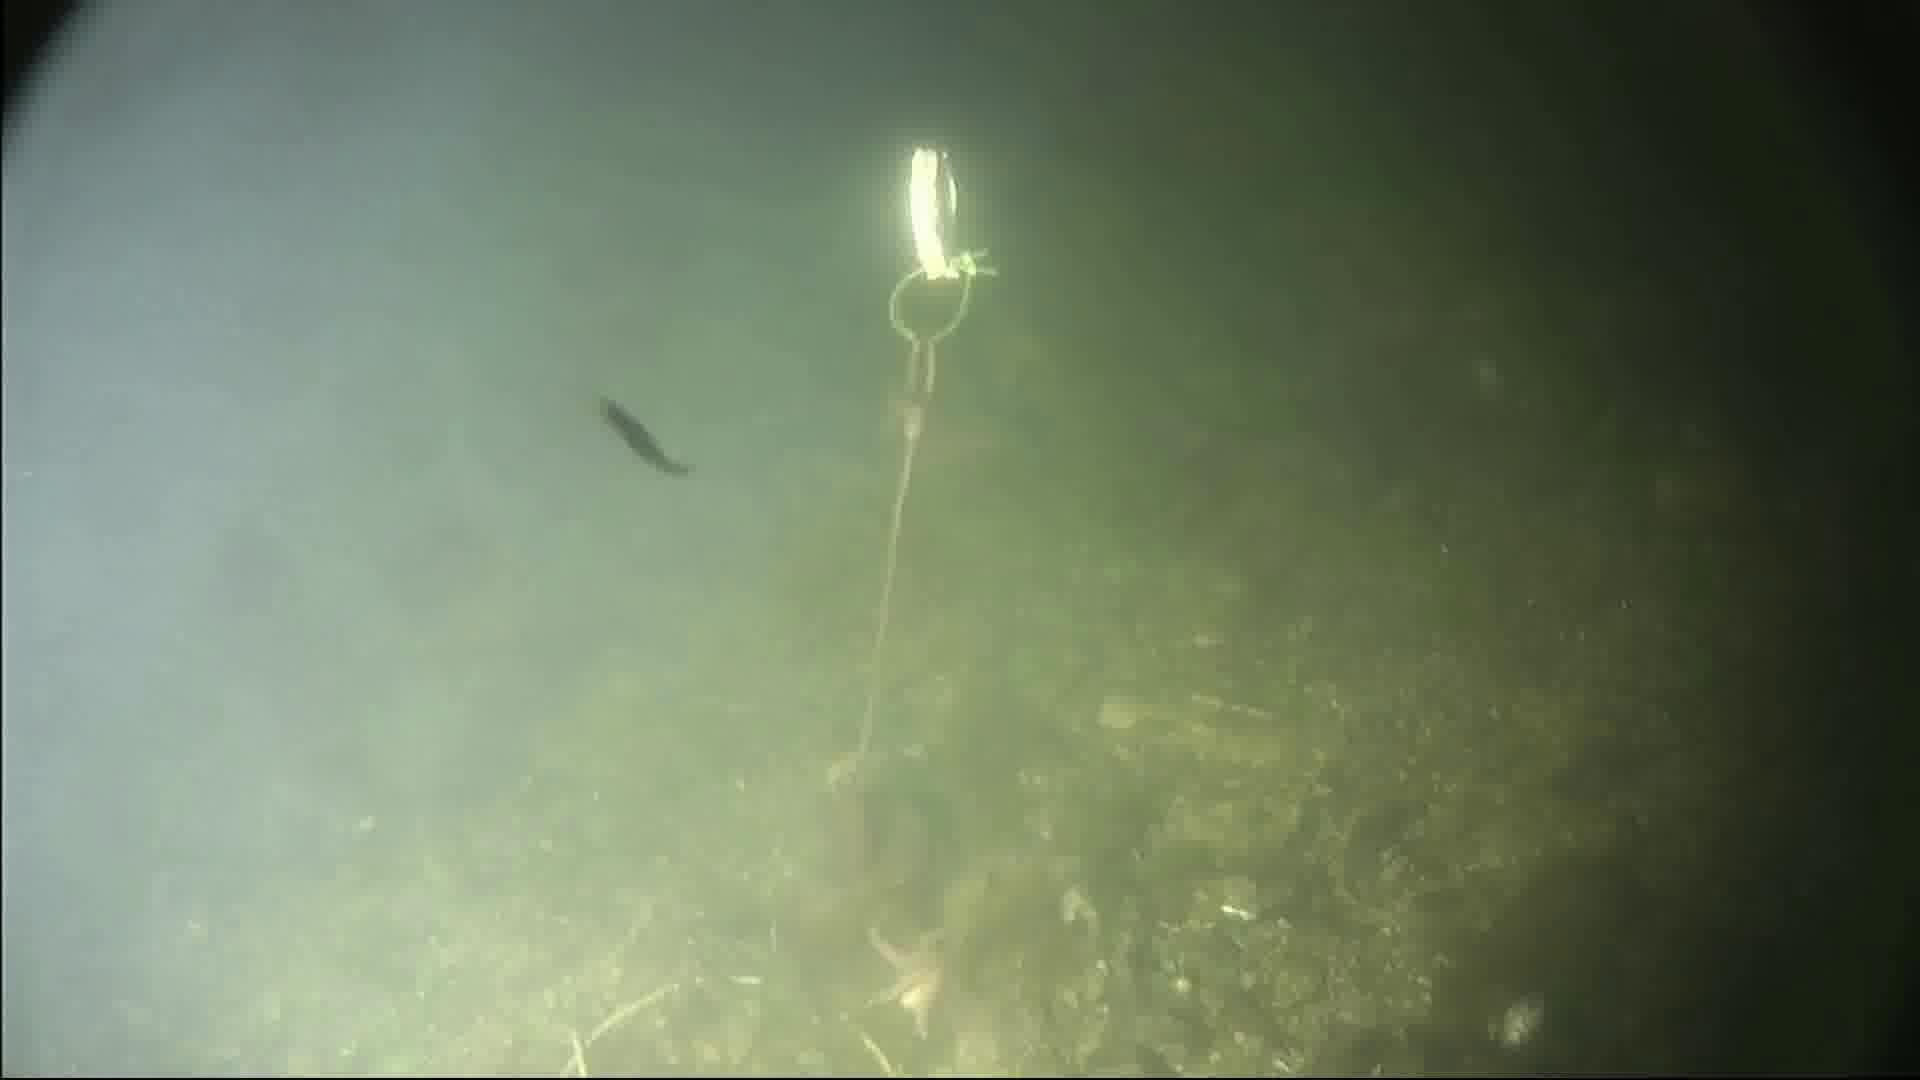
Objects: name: starfish
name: small_fish